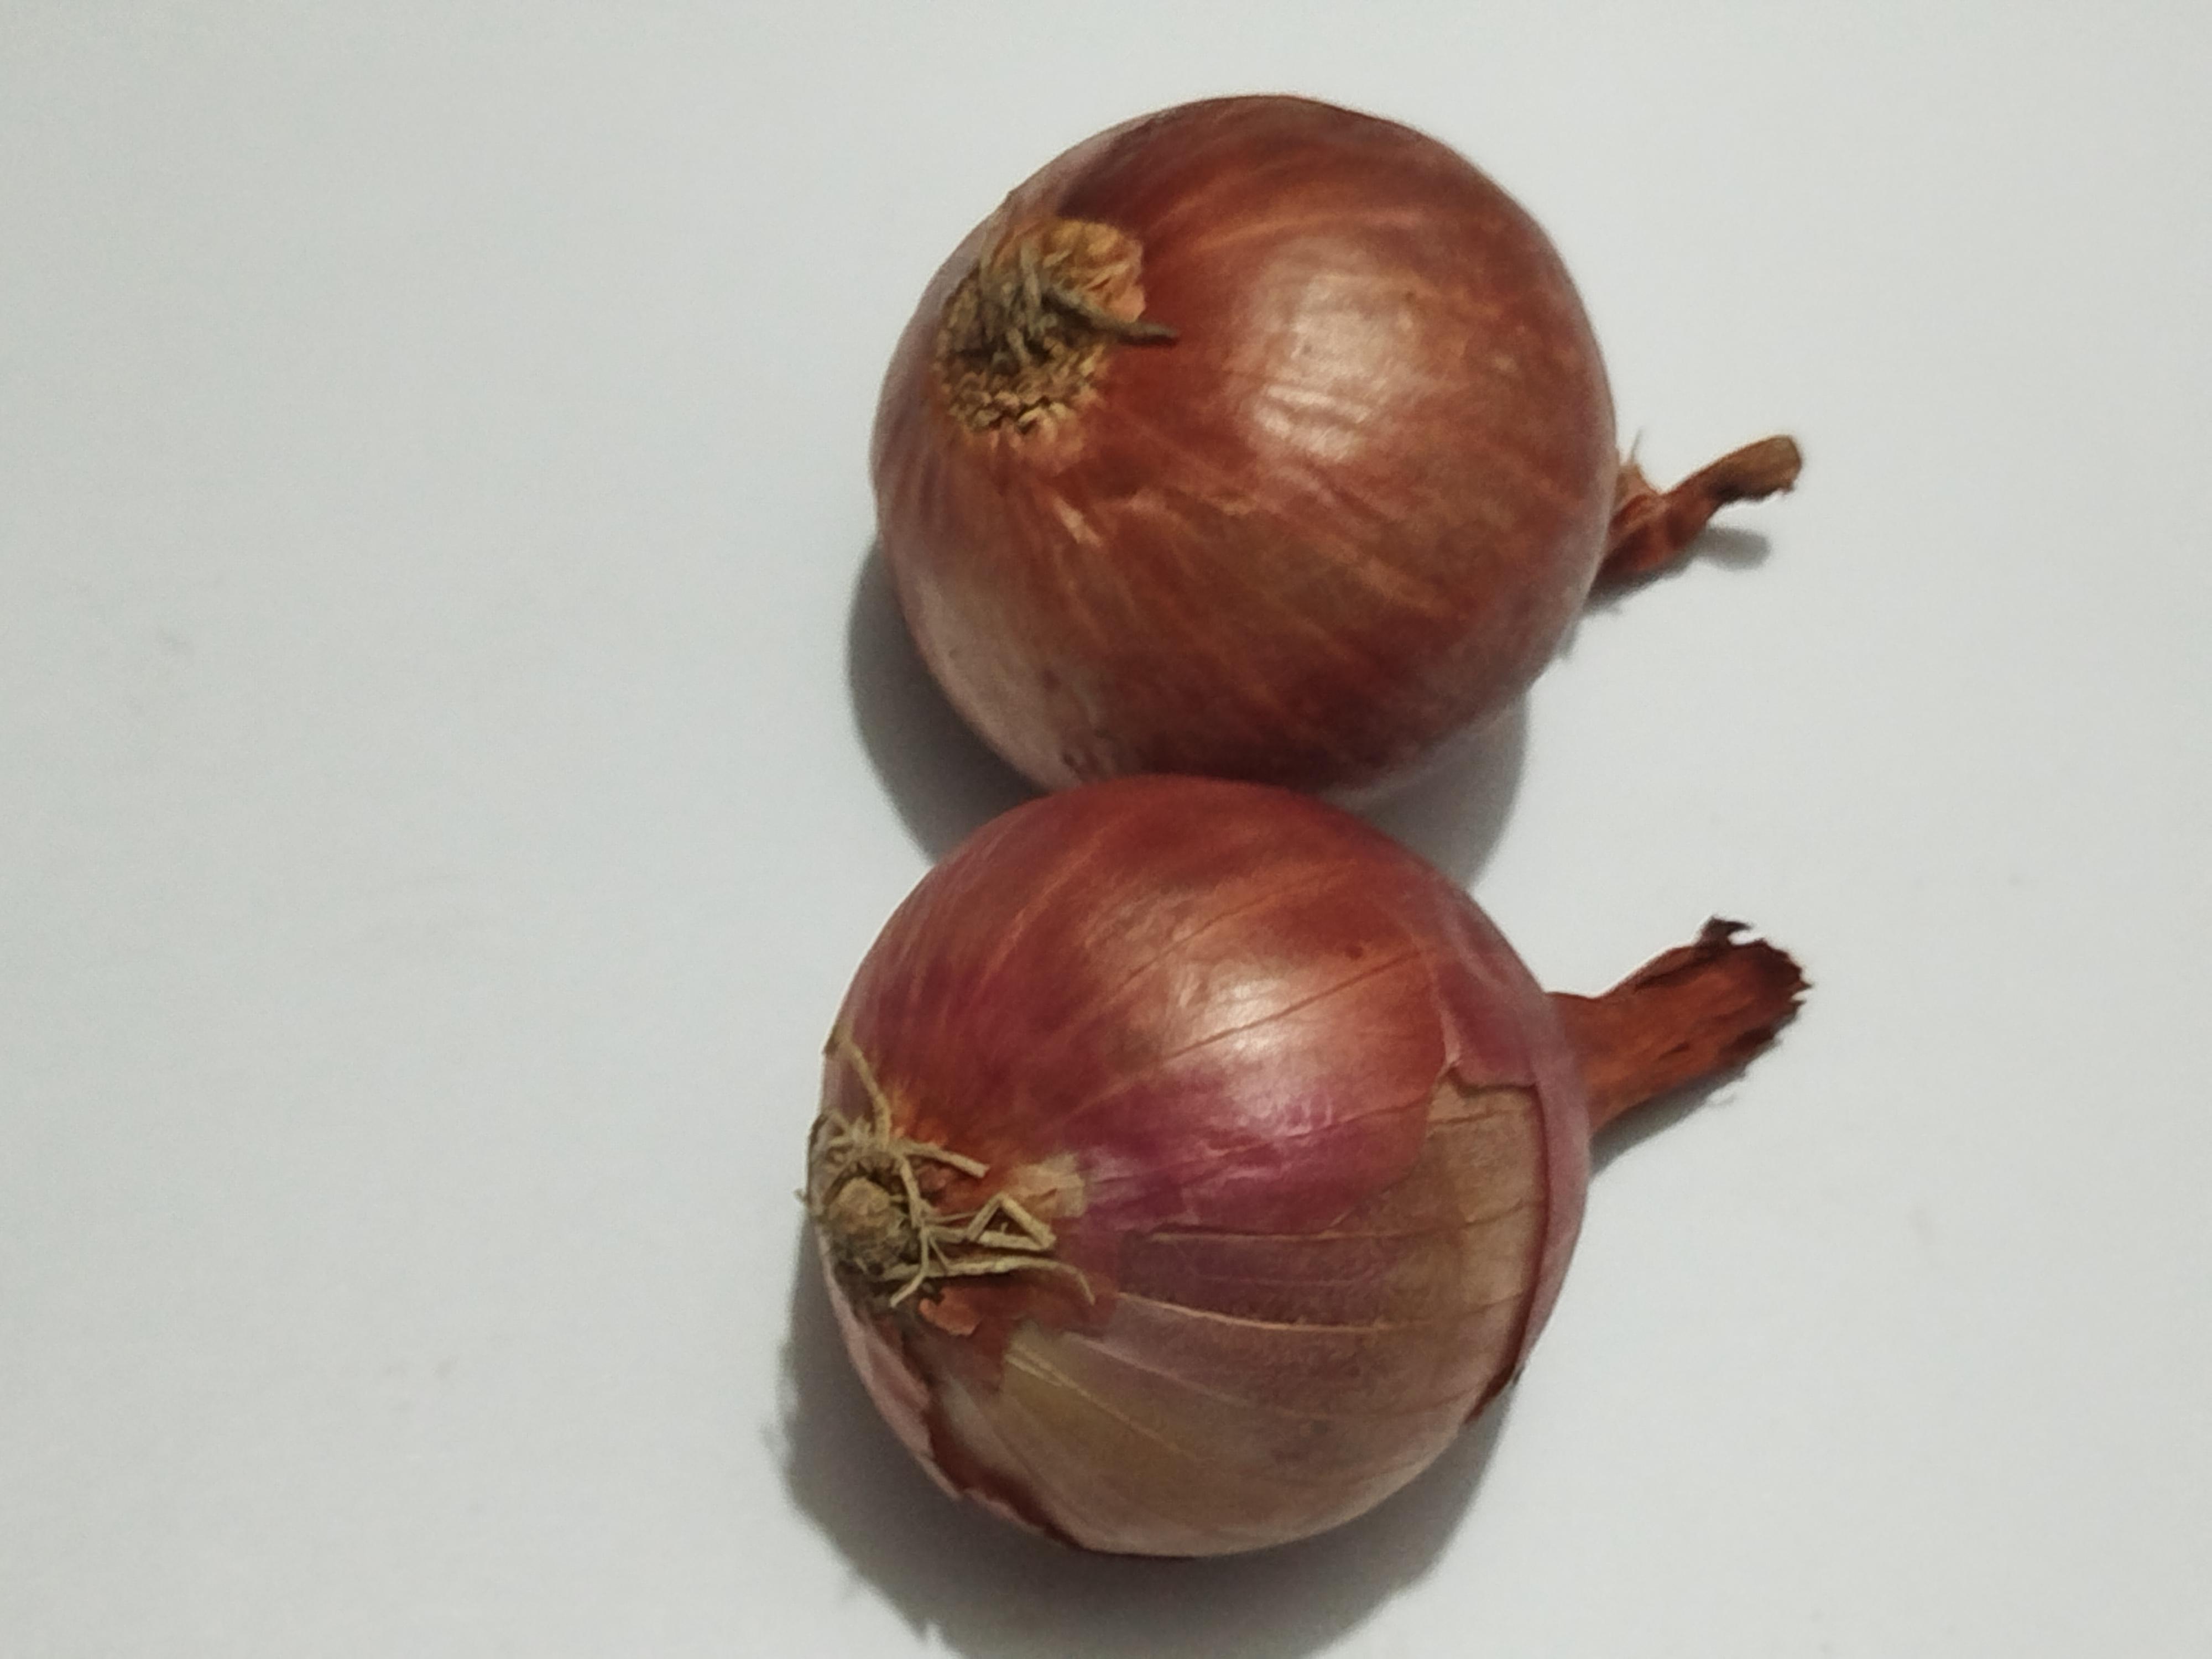
Label: Onion